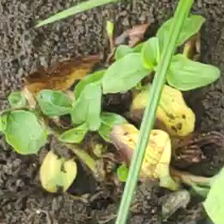
Weed species: Kena_(Commplina_benghalensio)